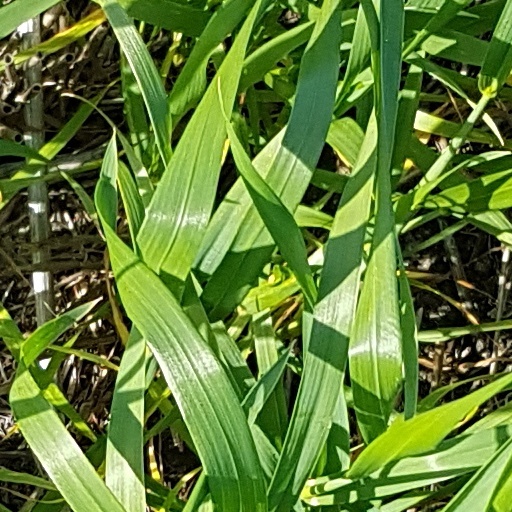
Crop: wheat